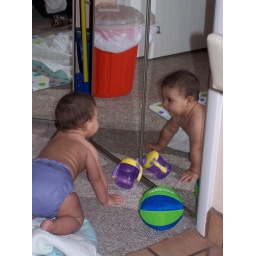
Isabelle loves looking at herself in the mirror. She loved the mirror closet door in our condo at the beach in Florida.